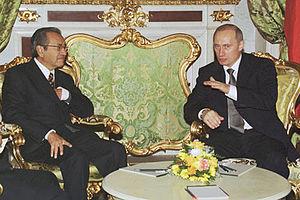
Mahathir bin Mohamad, né le 10 juillet 1925 à Alor Setar, est un homme d'État malaisien, Premier ministre de 1981 à 2003 et de 2018 à 2020.